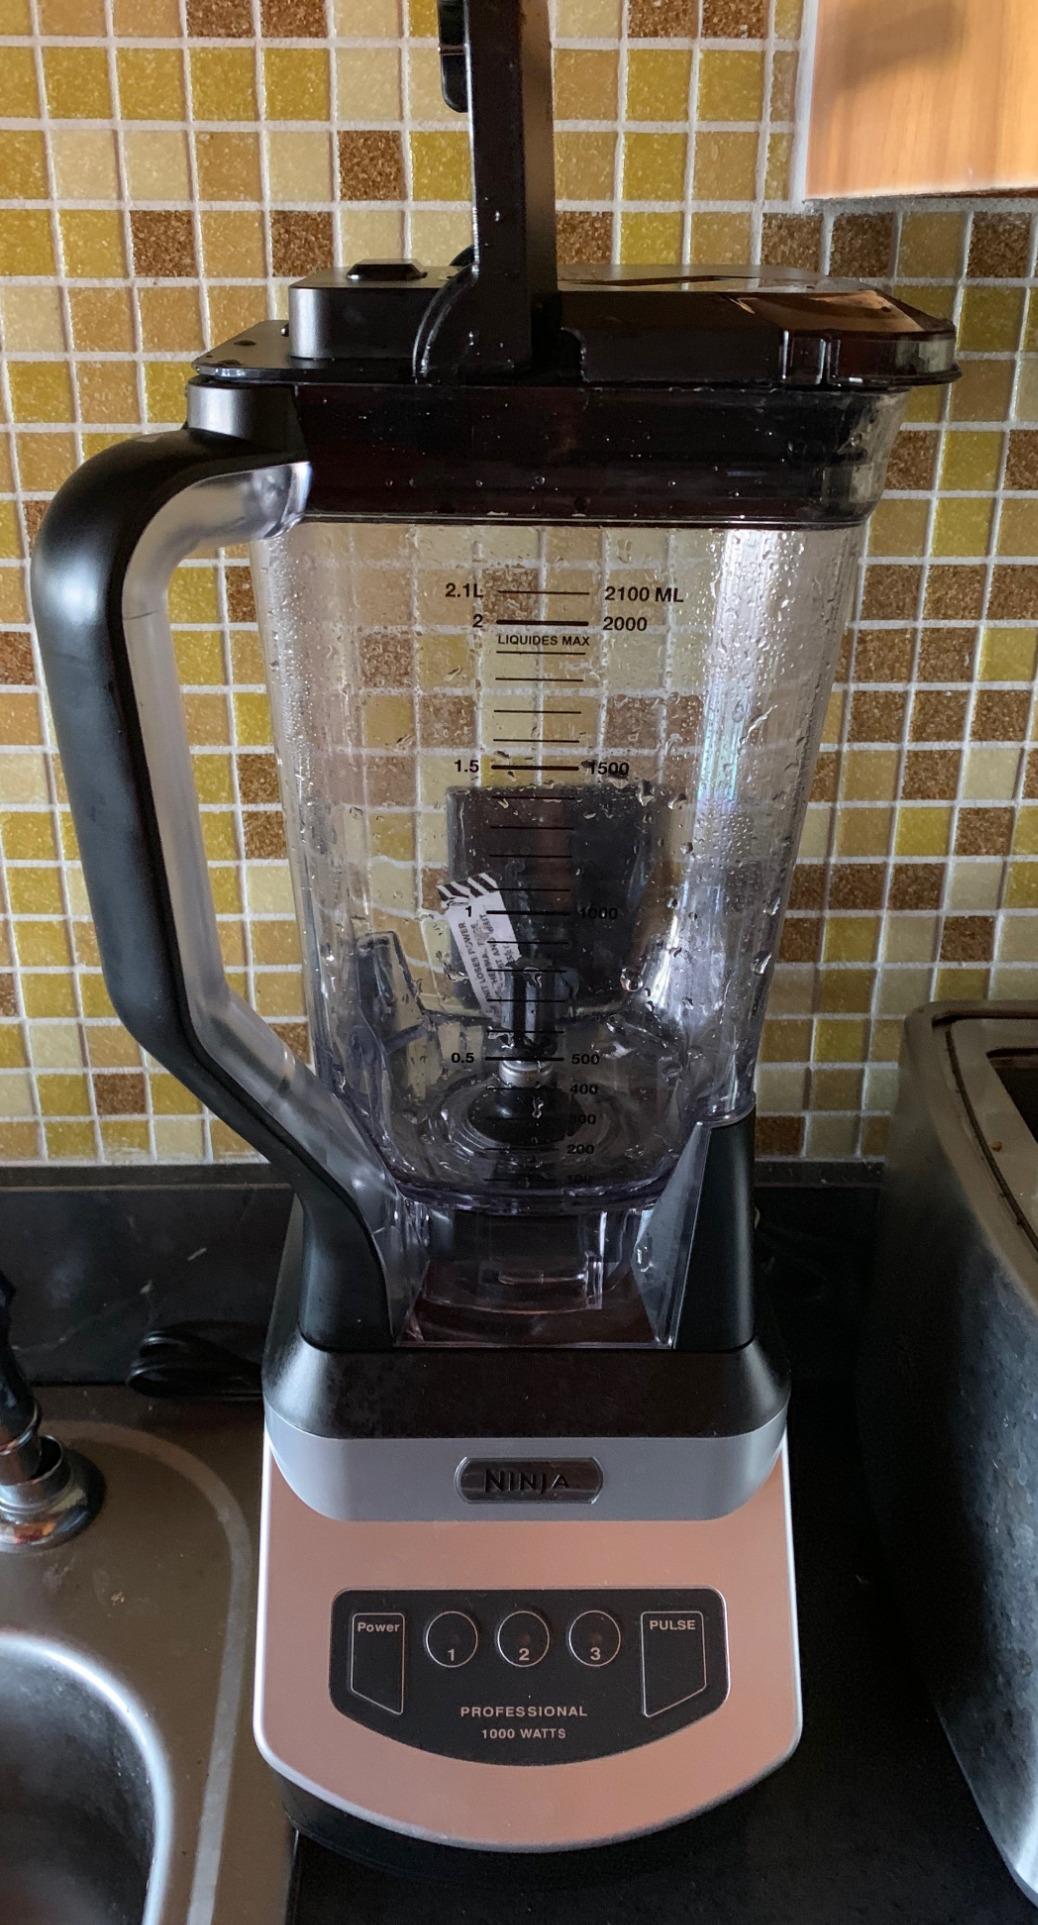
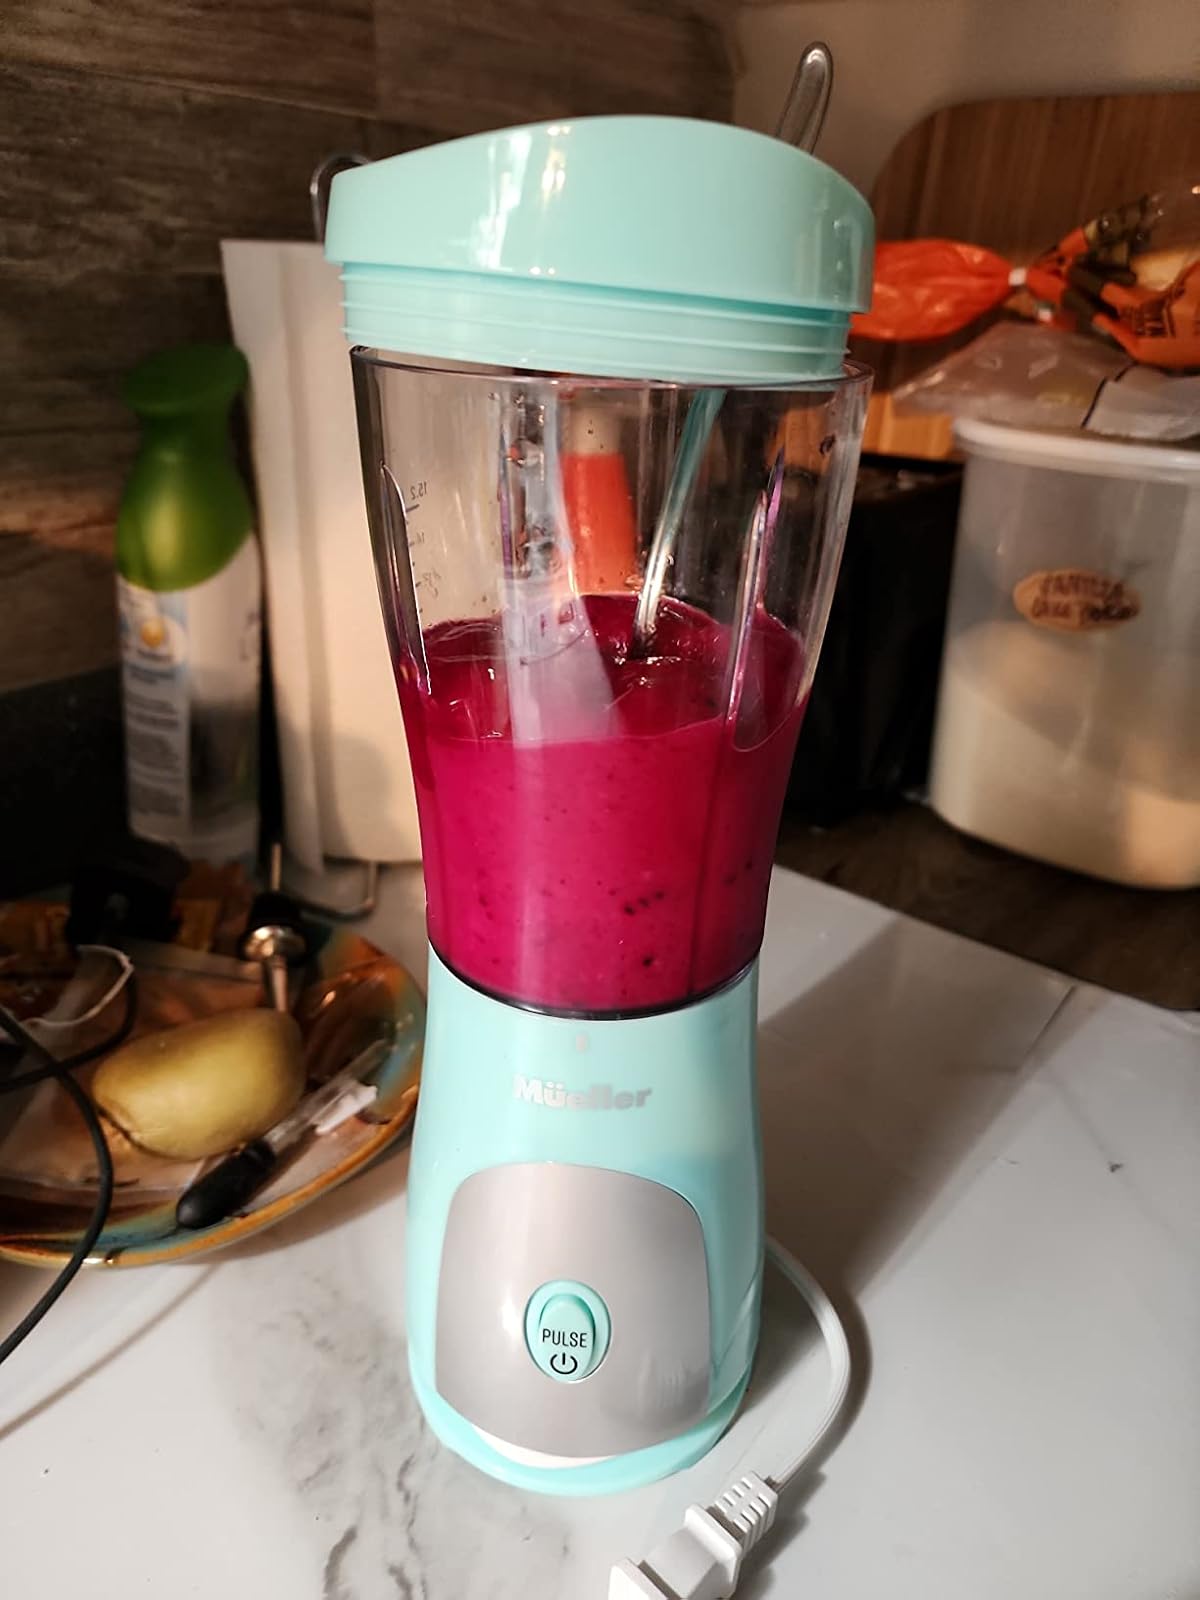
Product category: items_blender
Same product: no